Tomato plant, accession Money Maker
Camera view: vertical (180 deg); turntable rotation: 30 degrees
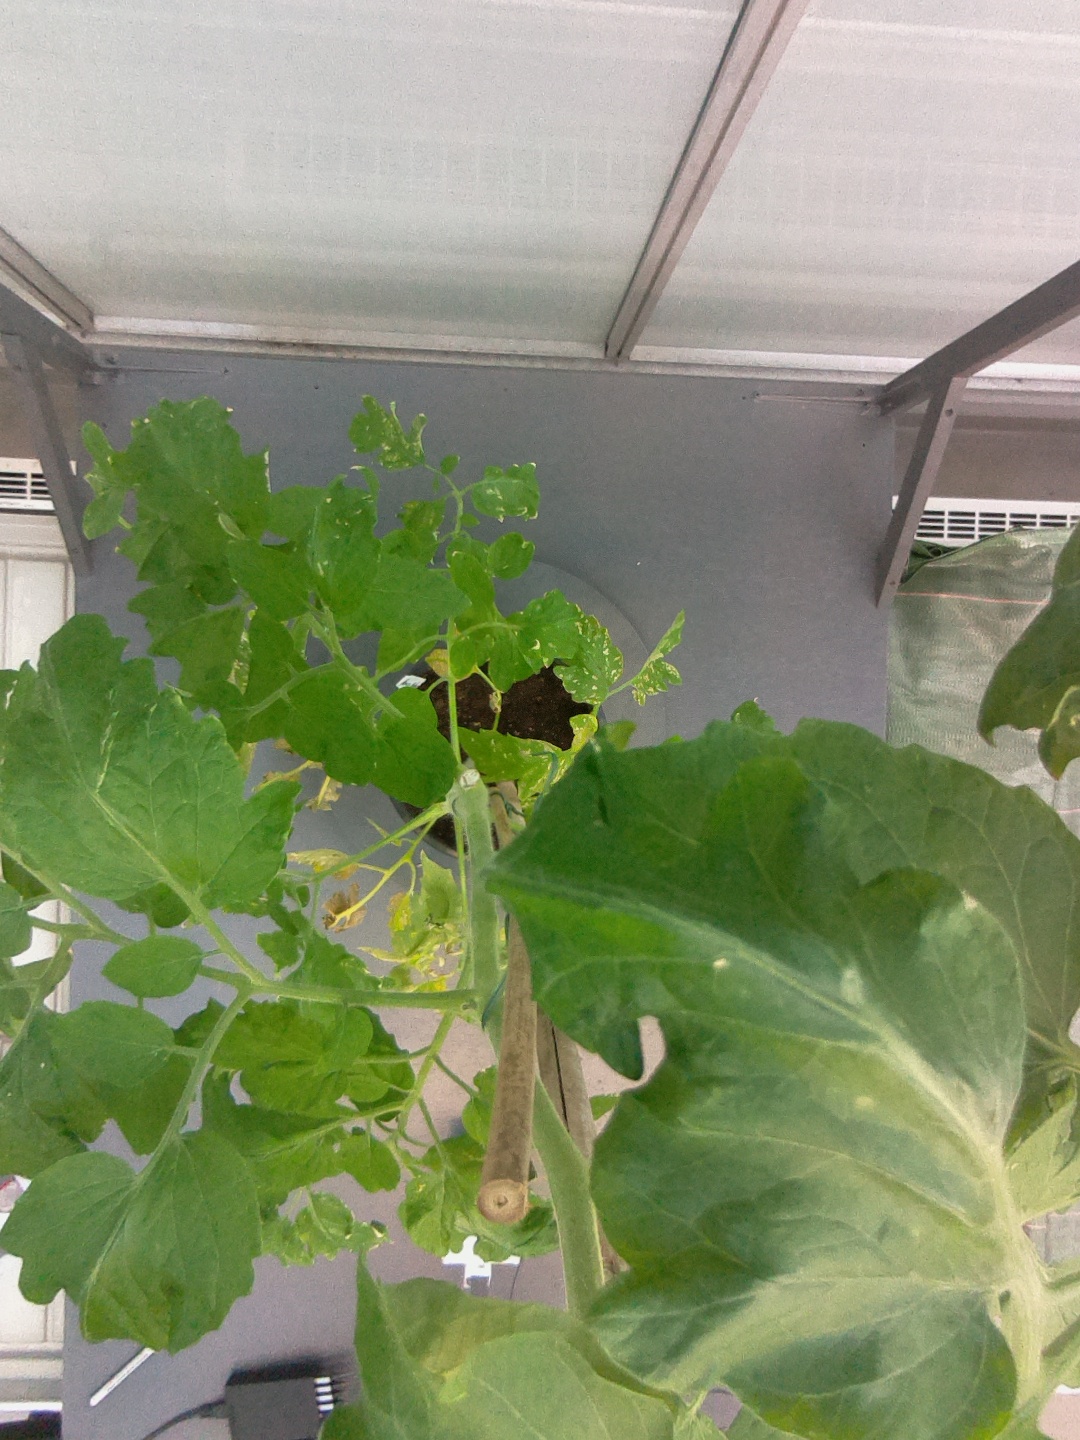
BBCH growth stage 72: 20%-30% of final fruit size